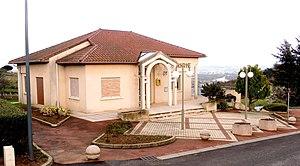
Charnas détail
Charnas est une commune française, située dans le département de l'Ardèche en région Auvergne-Rhône-Alpes.